Sadamitsu Station

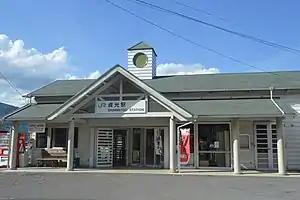
Sadamitsu Station, 2022

is a passenger railway station located in the town of Tsurugi, Mima District, Tokushima Prefecture, Japan. It is operated by JR Shikoku and has the station number "B18".